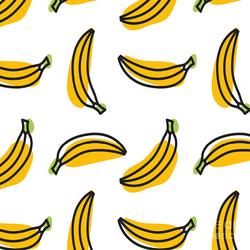
Label: Banana